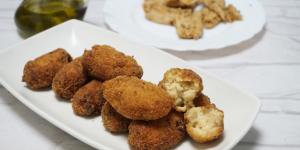
croquetas de heura